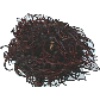
Label: Rambutan 1